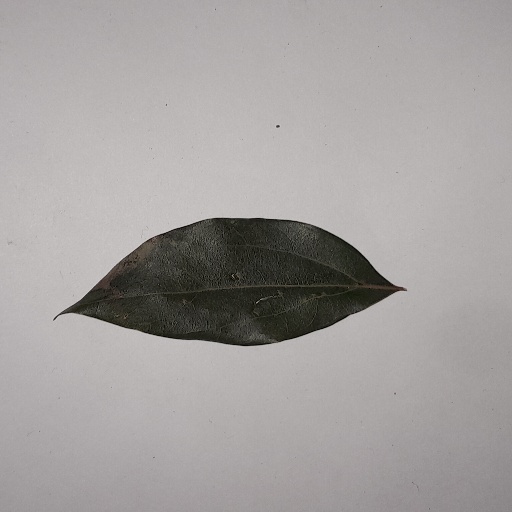
Species: Camphor
Leaf condition: Bacterial Spot